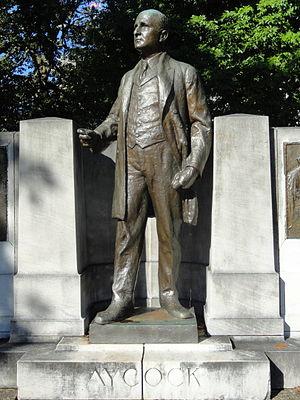
John Gutzon de la Mothe Borglum est un artiste et sculpteur américain qui devint mondialement célèbre pour son œuvre du mont Rushmore qui représente quatre grands présidents américains. Ces quatre visages de 18 mètres de haut se situent dans l'État du Dakota du Sud dans les collines Black Hills.